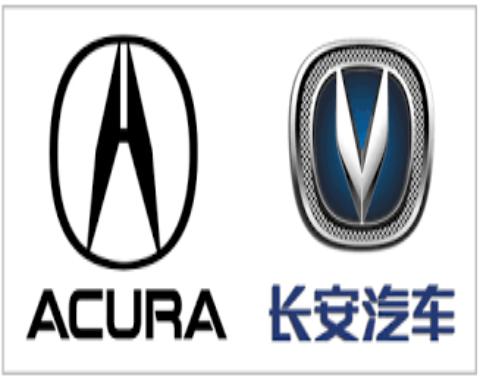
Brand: akurra
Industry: Transportation